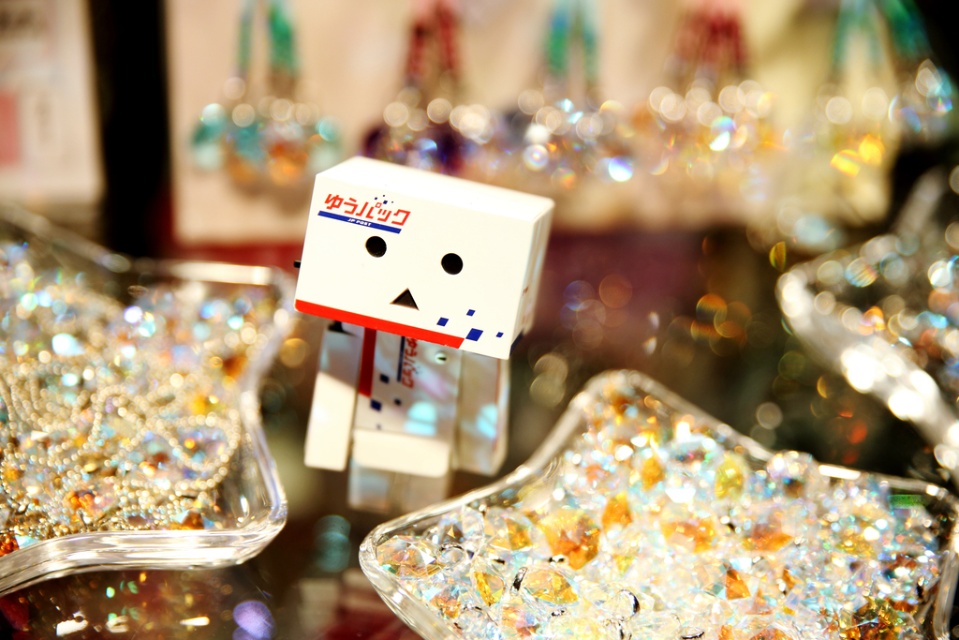
Question: Is transparent glass bowl at left thinner than white matte robot at center? (A) yes (B) no
Answer: B